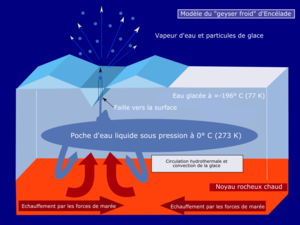
Geyser froid d'Encelade
L'eau liquide est probablement abondante dans l'univers, en dépit du fait que sa présence n'ait été détectée que sur un seul corps de façon stable à l'heure actuelle, la Terre.